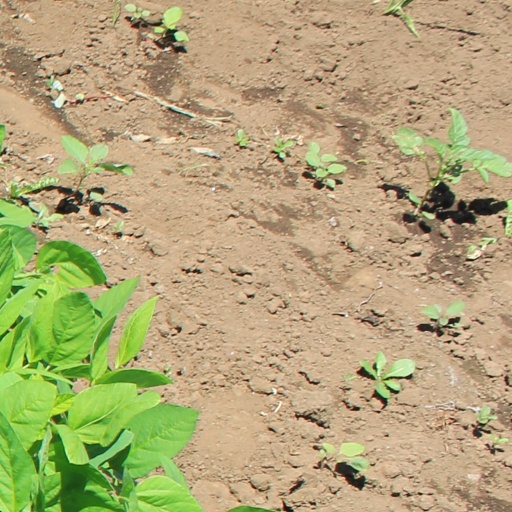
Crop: soybean